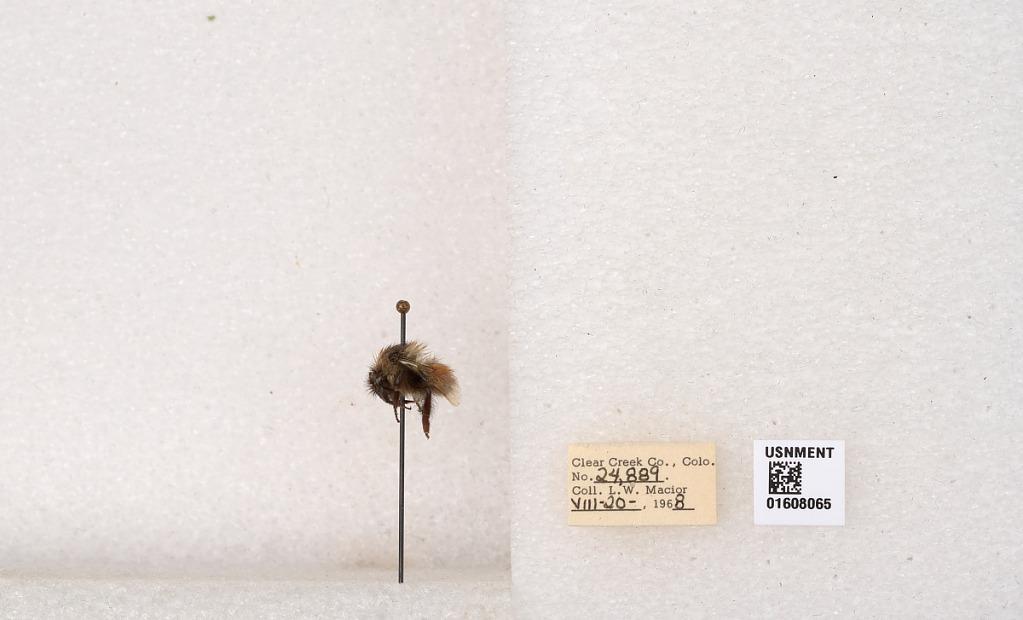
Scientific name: Bombus (Pyrobombus) sylvicola Kirby
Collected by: L. Macior
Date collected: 1968-8-20
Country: United States
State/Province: Colorado
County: Clear Creek
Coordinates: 39.6891, -105.644